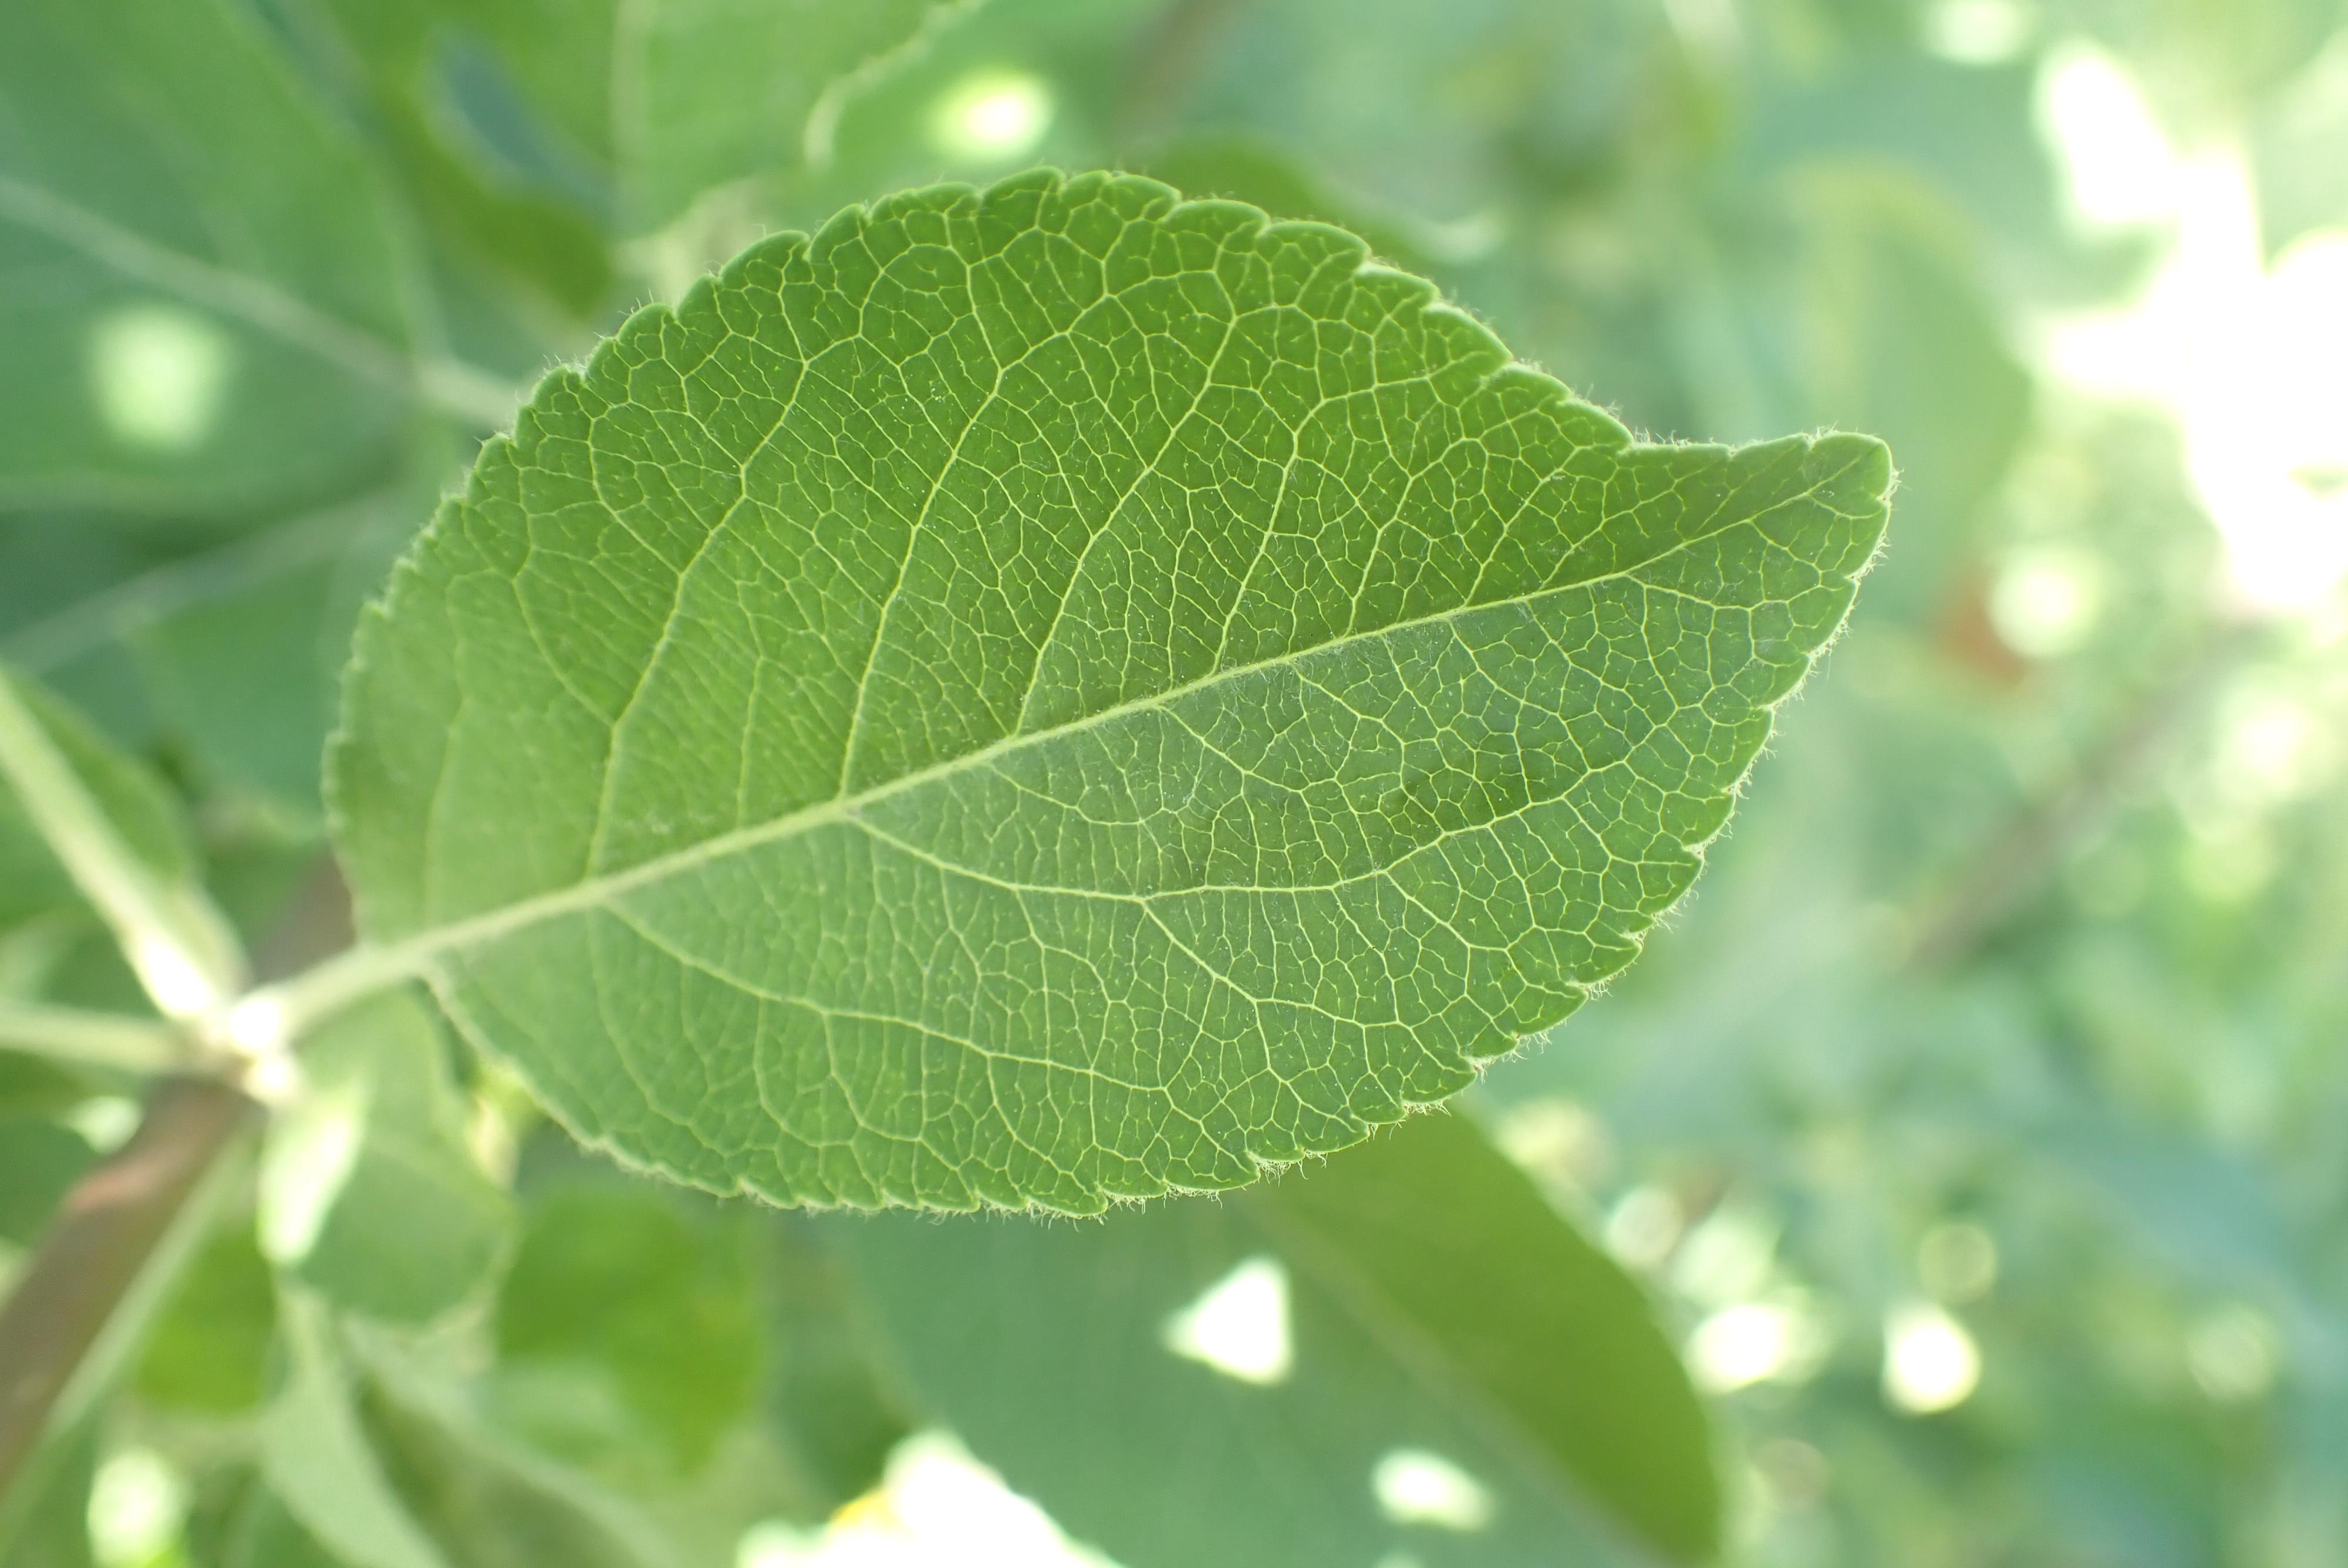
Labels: healthy